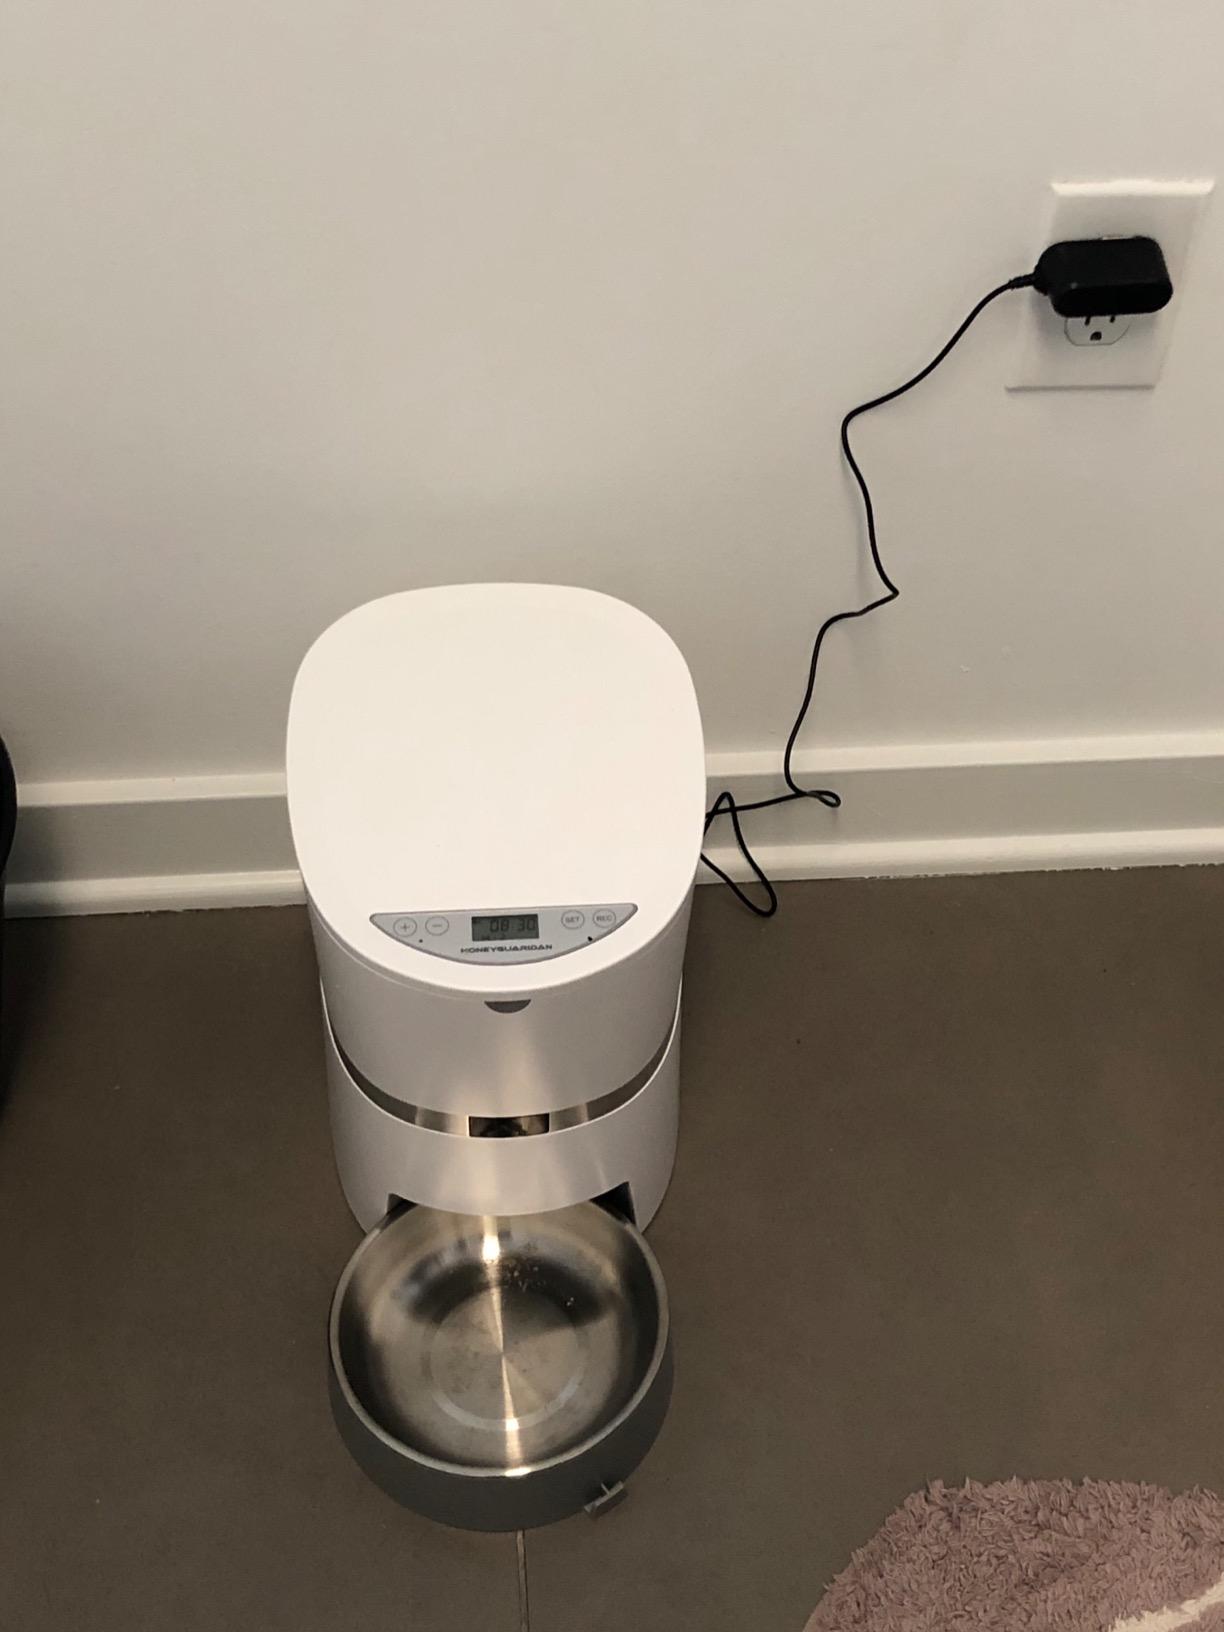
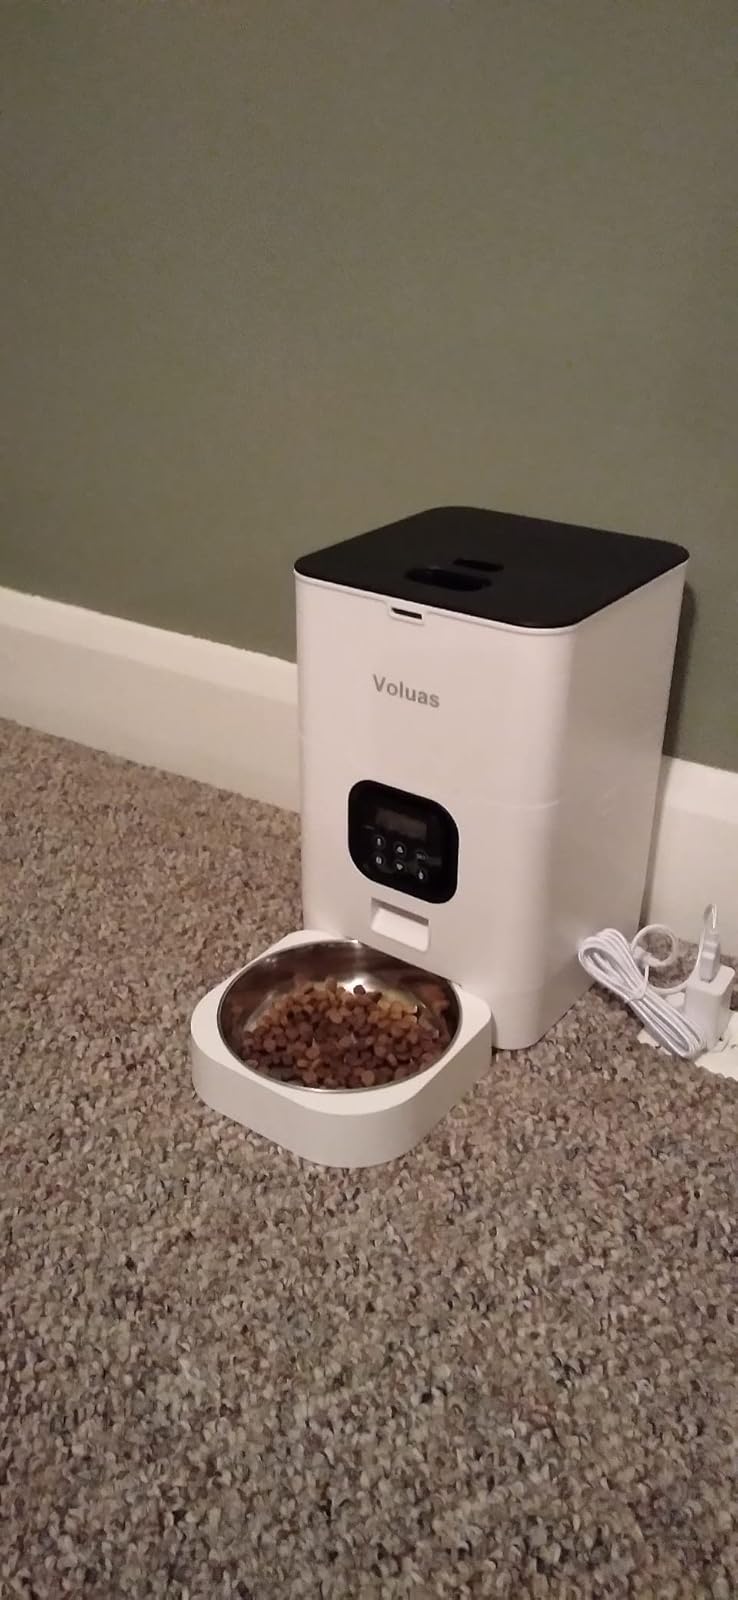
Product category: items_feeder
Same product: no